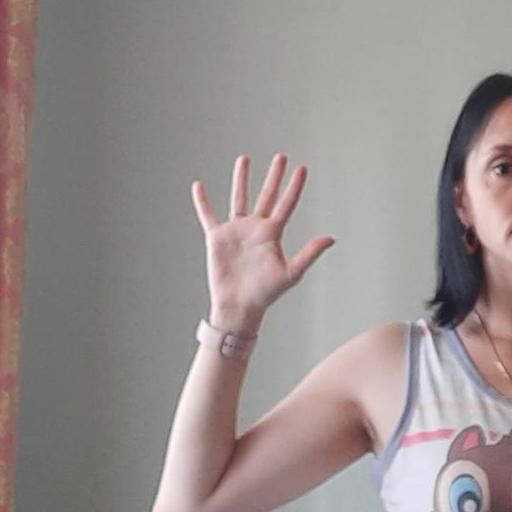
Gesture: palm